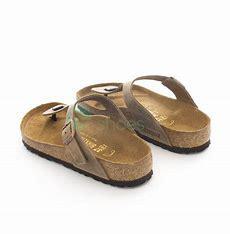
Brand: Birkenstock
Model: 100